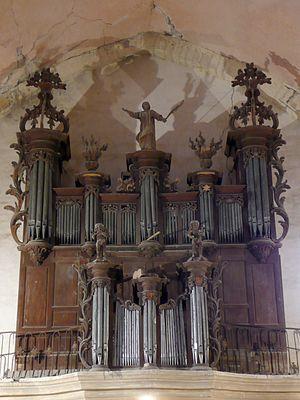
Saint-Papoul en Lauragais (Aude, France), dans l'ancienne cathédrale St Papoul, orgue de Jean-François L’Épine reconstruit à partir d'éléments du 17e siècle et de 1750, en 1760, aujourd'hui délabré alors qu'il pourrait bien être le seul témoignage d'une harmonisation de Lépine.
L'abbaye de Saint-Papoul est une ancienne abbaye bénédictine située à Saint-Papoul dans le département de l'Aude, à quelques kilomètres de Castelnaudary et de Carcassonne. C'est l'un des dix-neuf sites pôles du Pays cathare.